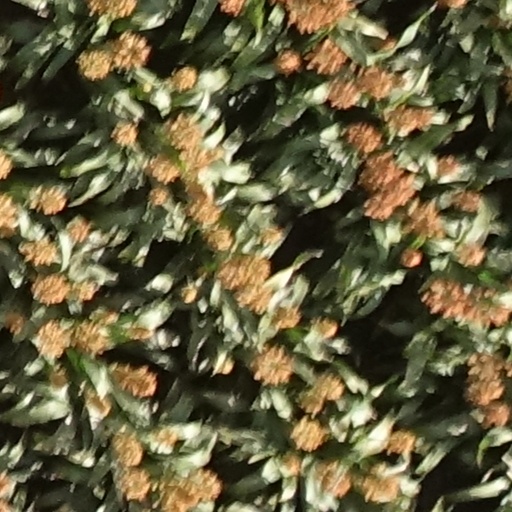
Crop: sorghum